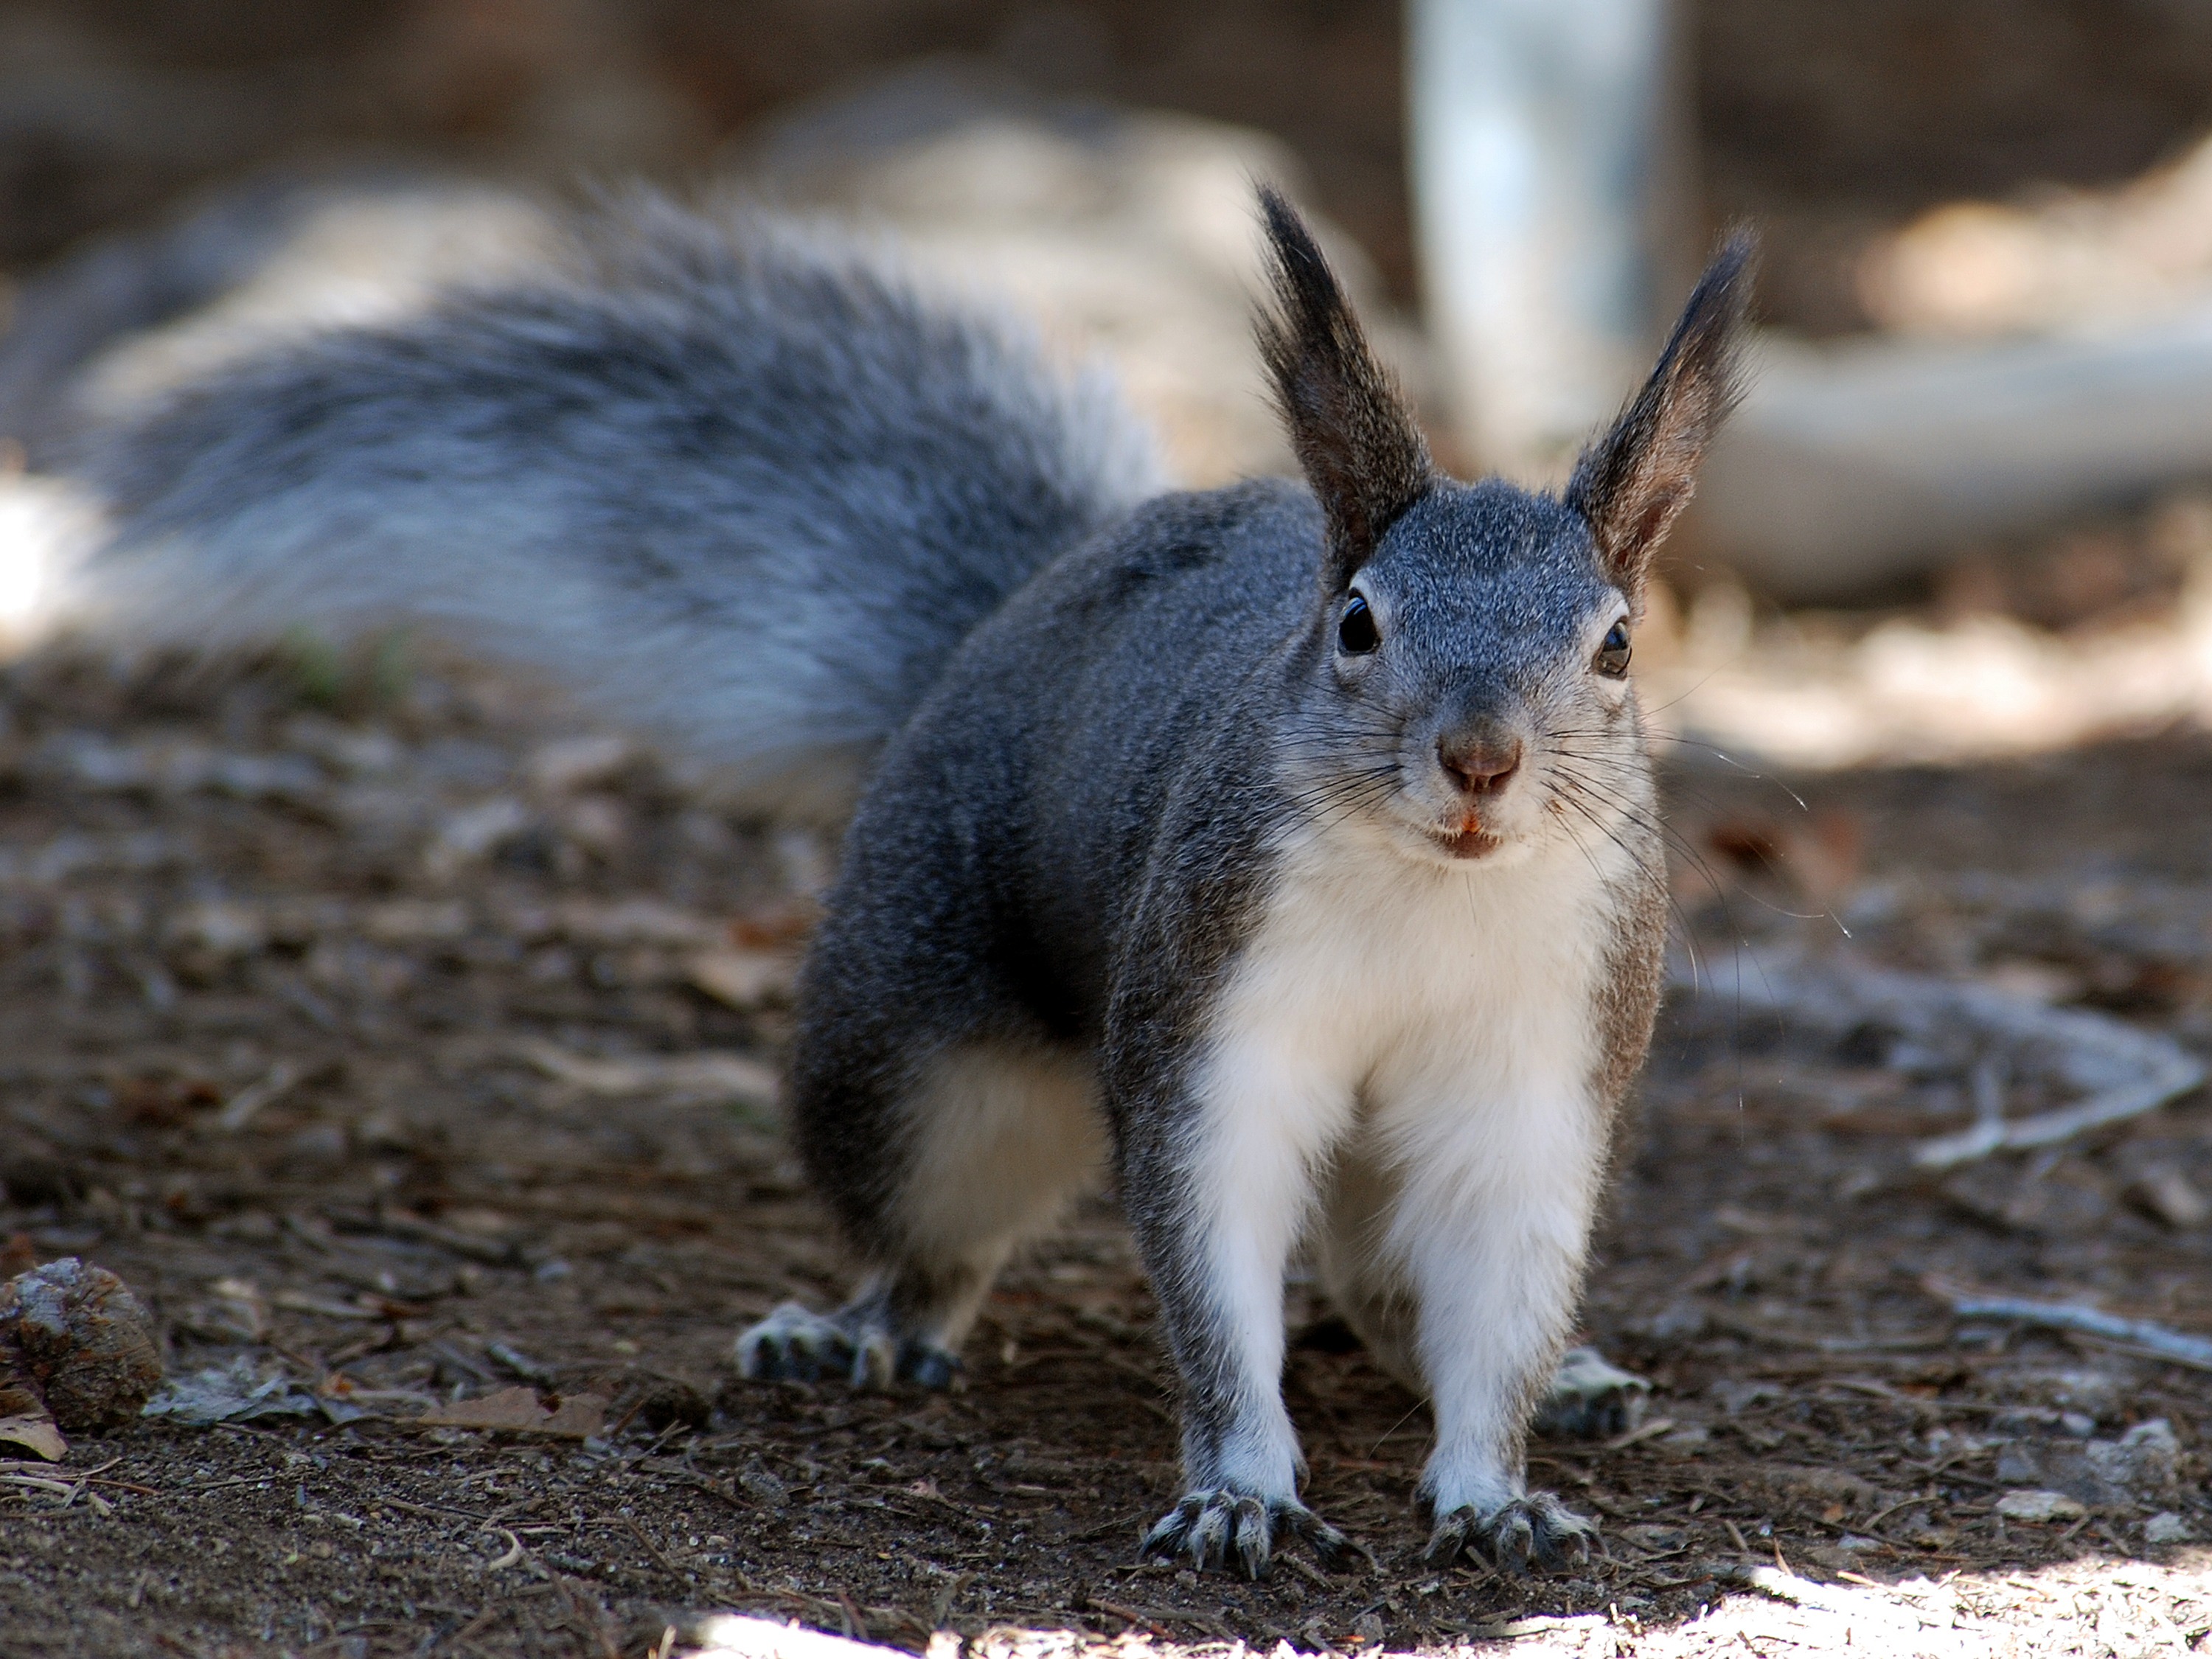
nature, animal, cute, wildlife, macro, mammal, squirrel, fauna, rabbit, close up, outside, whiskers, vertebrate, domestic rabbit, fox squirrel, rabits and hares